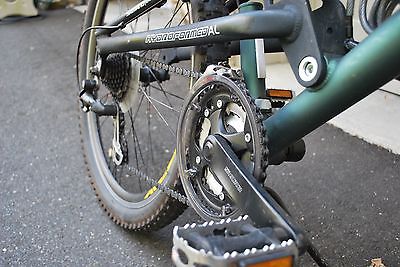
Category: bicycle